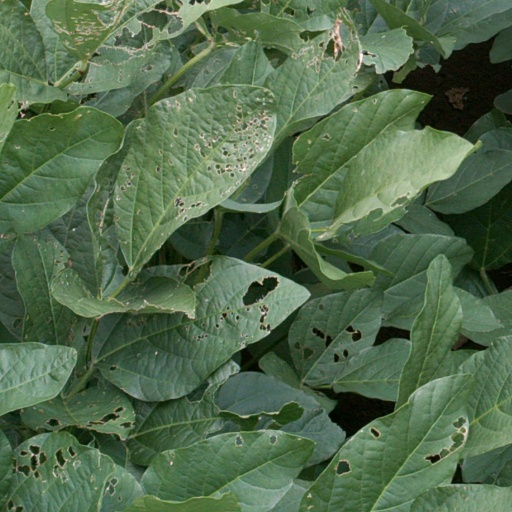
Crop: soybean